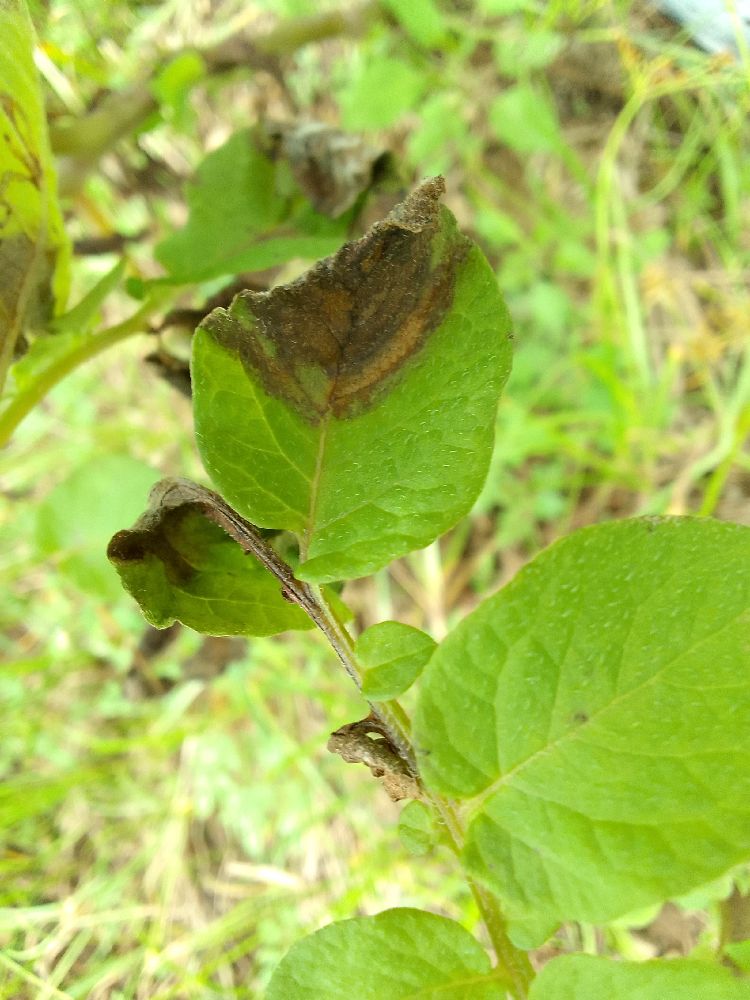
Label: Late blight